La Cañada Flintridge, California

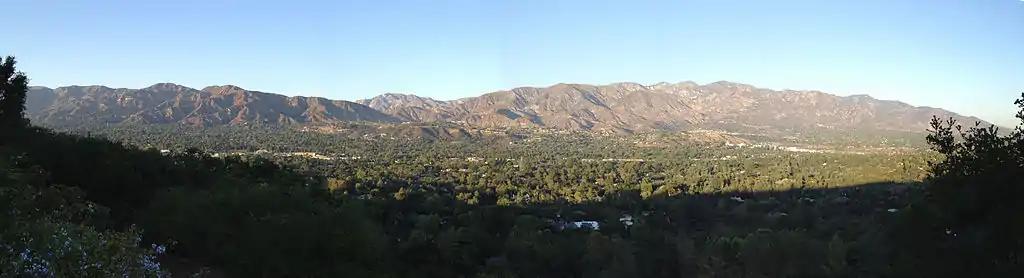
Panoramic view of San Gabriel Mountains from La Cañada Flintridge, 2012

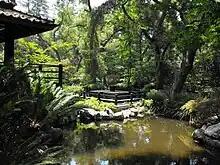
Japanese Garden at Descanso Gardens

The climate of La Cañada Flintridge is typical of a Southern California inland valley, with mild winters and hot summers. Spring often has hazy days, in contrast to the more persistently clear weather of fall. On average, the warmest month is August with high temperatures in the low to mid 90s and lows in the low 70s. December and January are the coolest months with typical highs in the low to mid 60s and lows in the low 40s. Rainfall occurs mostly during winter, averaging about 21 inches annually. Rainfall is rare in summer.